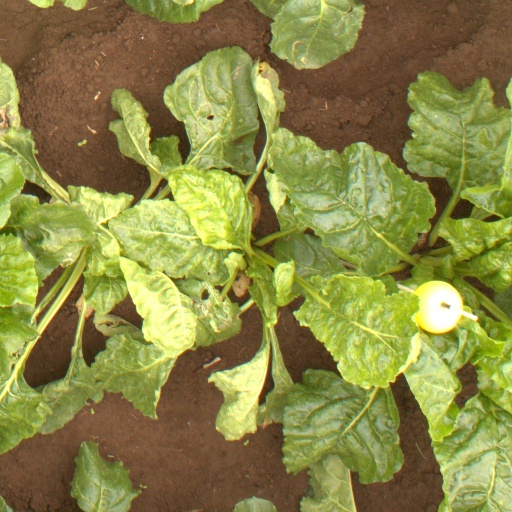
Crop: sugar beet